Alalakh

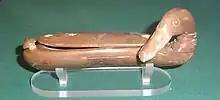
Cosmetics box found in the palace of Alalakh, Level IV, British Museum

About 500 cuneiform tablets were retrieved at Level VII, (Middle Bronze Age) and Level IV (Late Bronze Age). The inscribed statue of Idrimi, a king of Alalakh c. early 15th century BC, has provided a unique autobiography of Idrimi's youth, his rise to power, and his military and other successes. The statue is now held in the British Museum. Akkadian texts from Alalakh primarily consist of juridical tablets, which record the ruling family's control over land and the income that followed, and administrative documents, which record the flow of commodities in and out of the palace. In addition, there are a few word lists, astrological omens and conjurations.